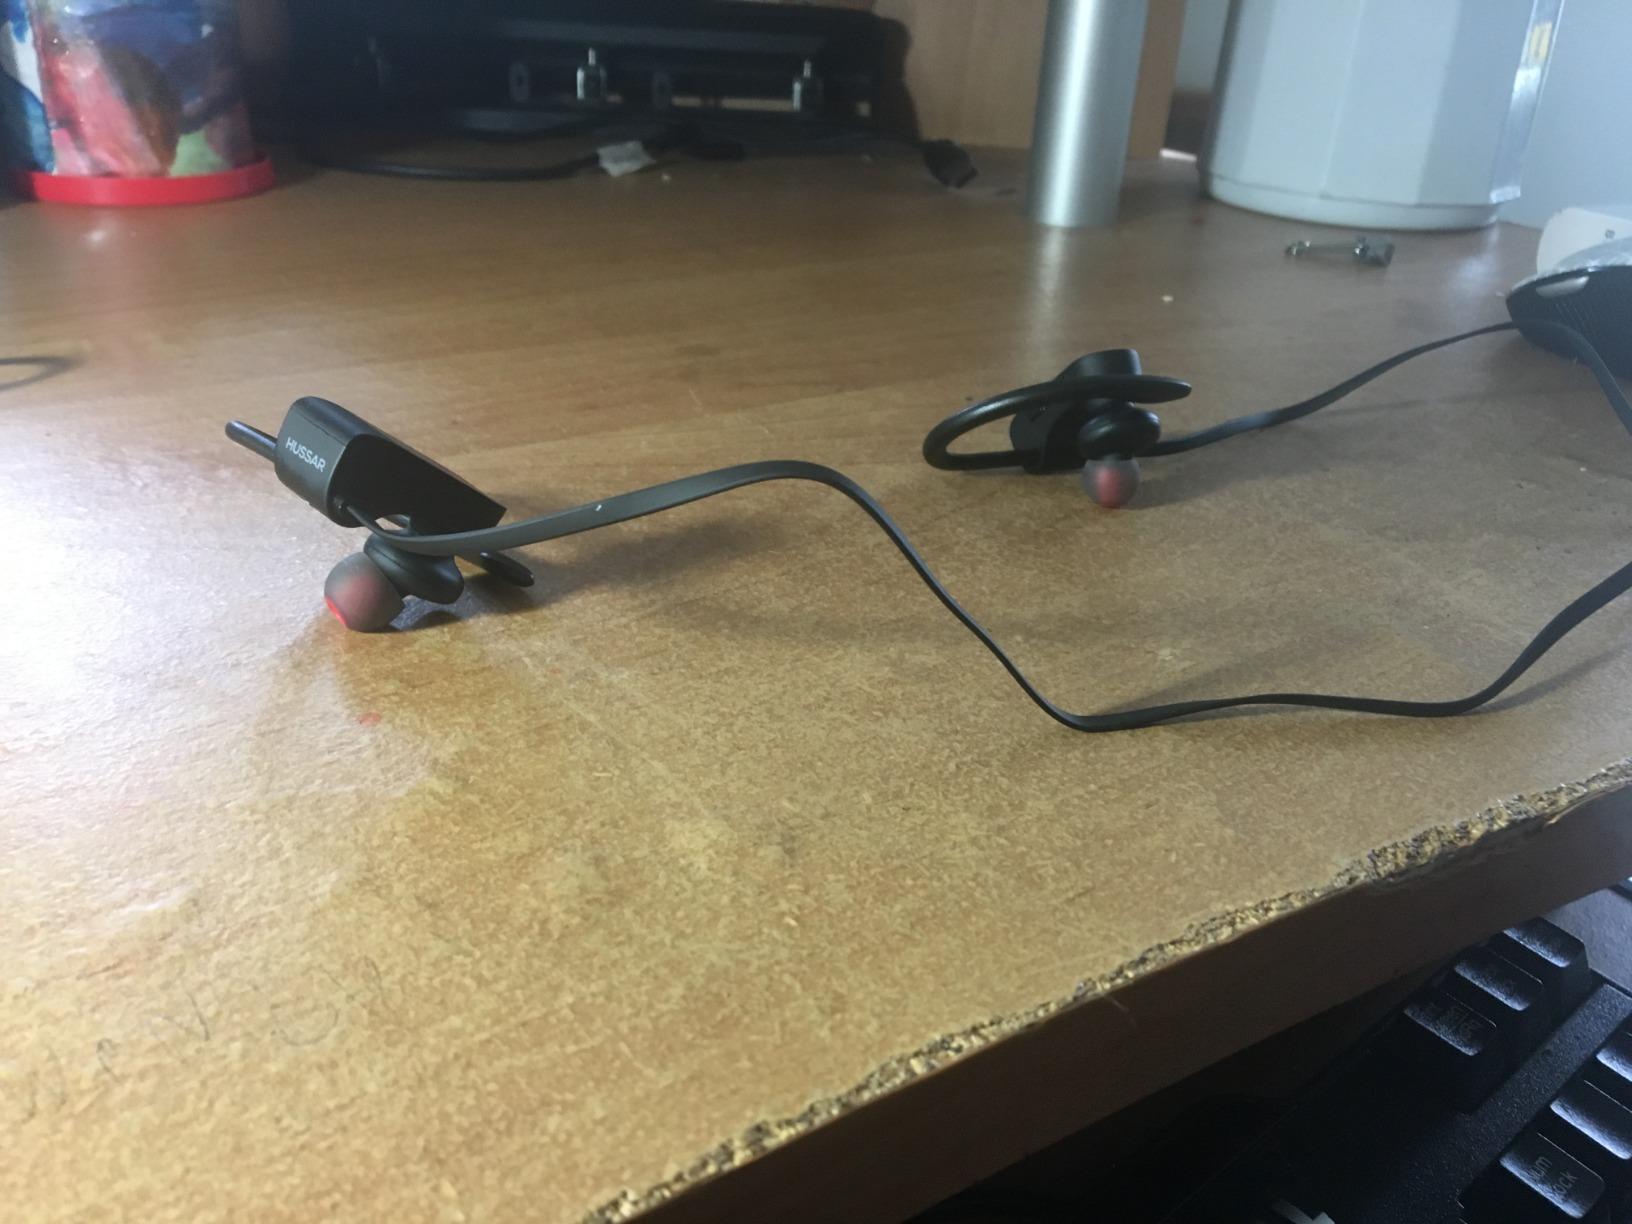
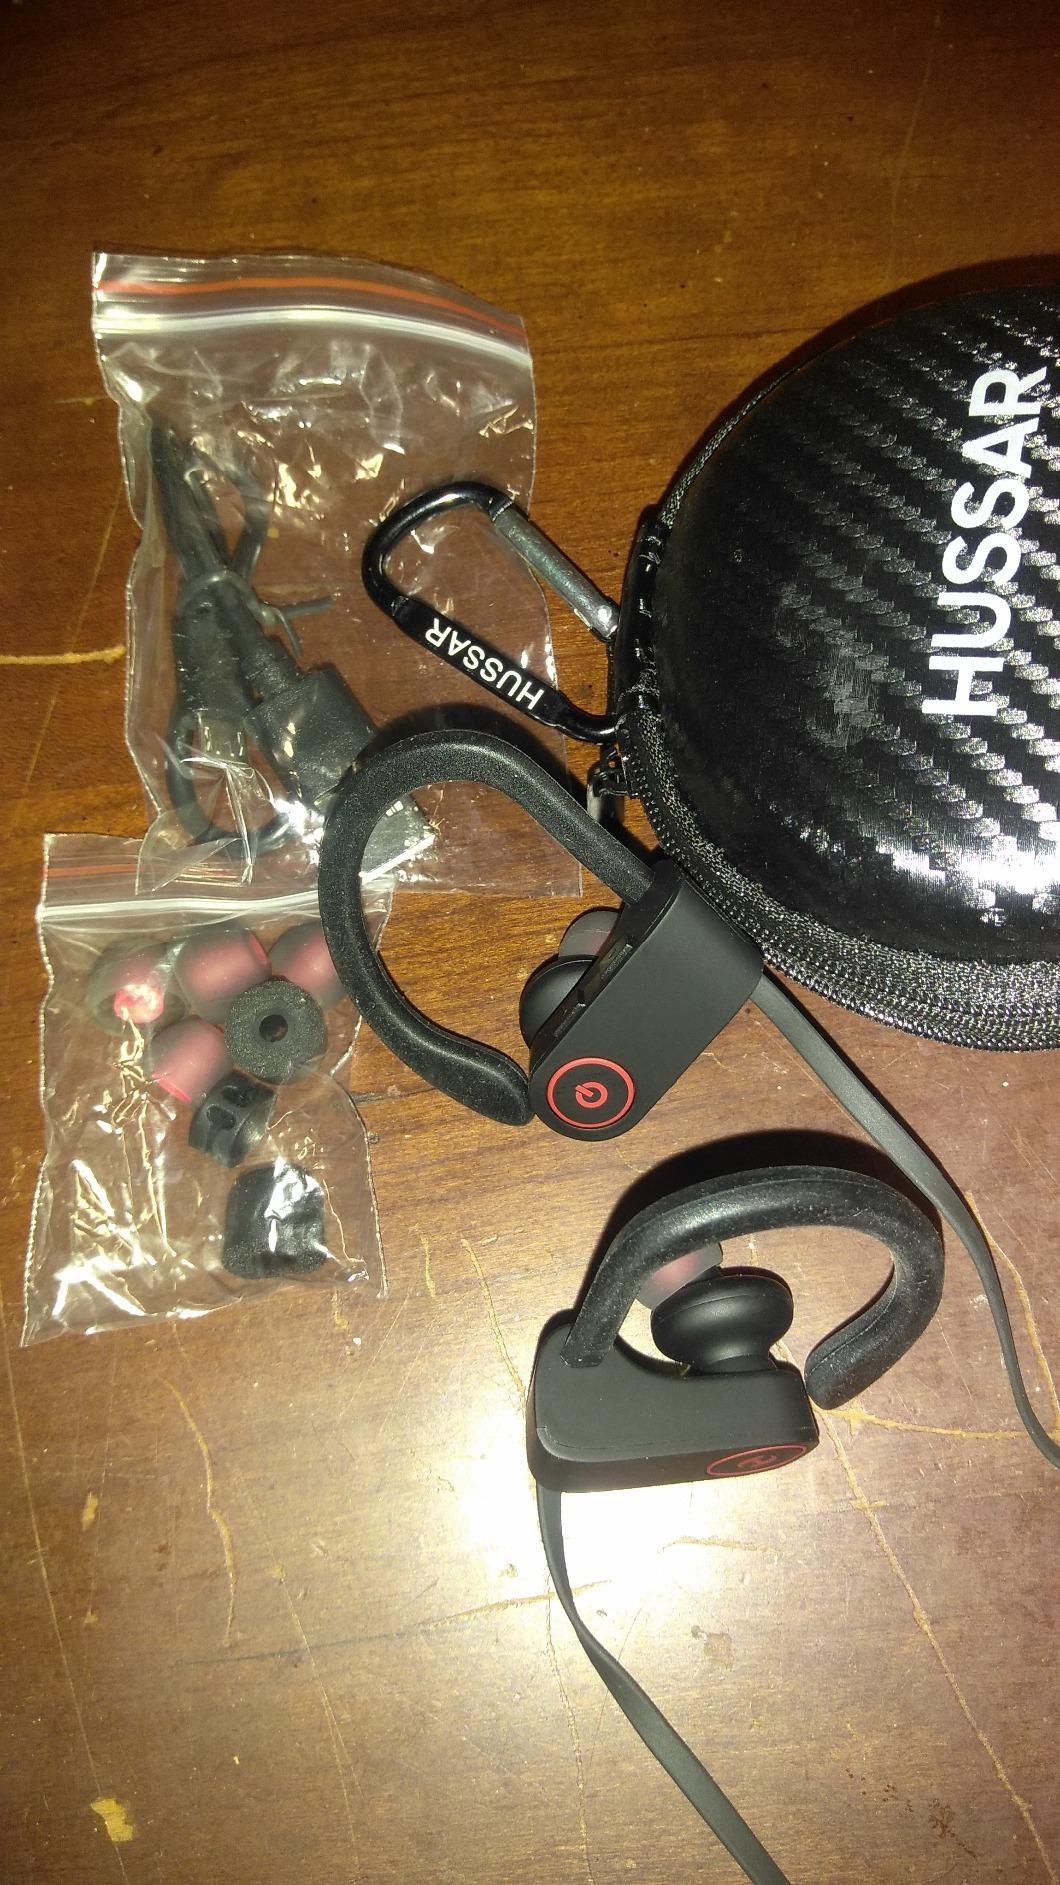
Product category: headphones
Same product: yes